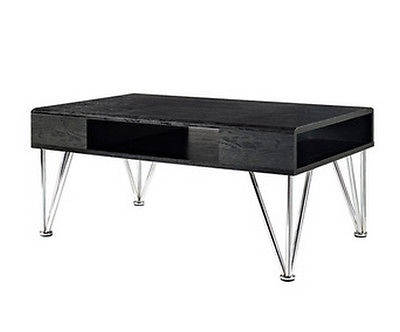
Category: table